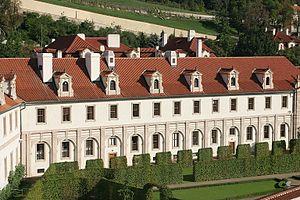
Le palais Wallenstein est un palais construit dans le quartier de Malá Strana à Prague en République tchèque. C'est un très bel exemple d'architecture baroque dans sa première phase. Depuis 1992, il abrite le siège du Sénat tchèque.